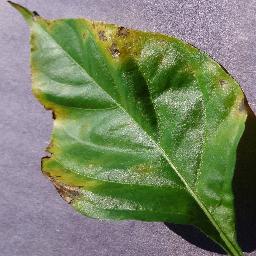
Label: Pepper,_bell___Bacterial_spot